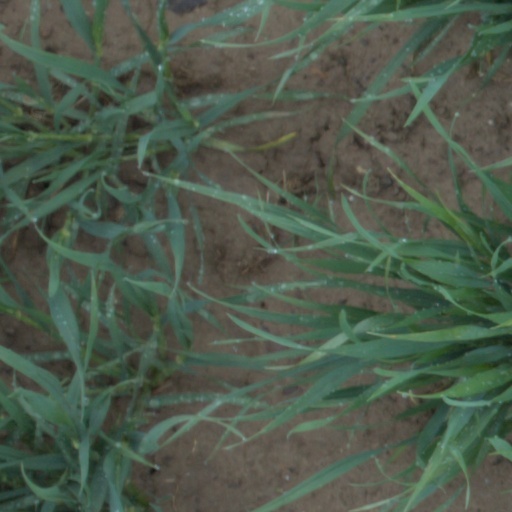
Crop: wheat